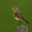
Label: bird